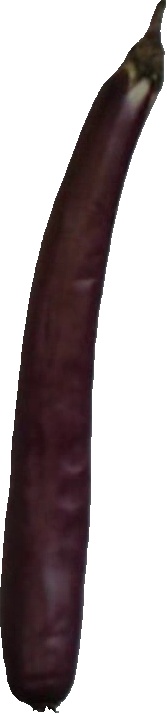
Label: eggplant_long_1